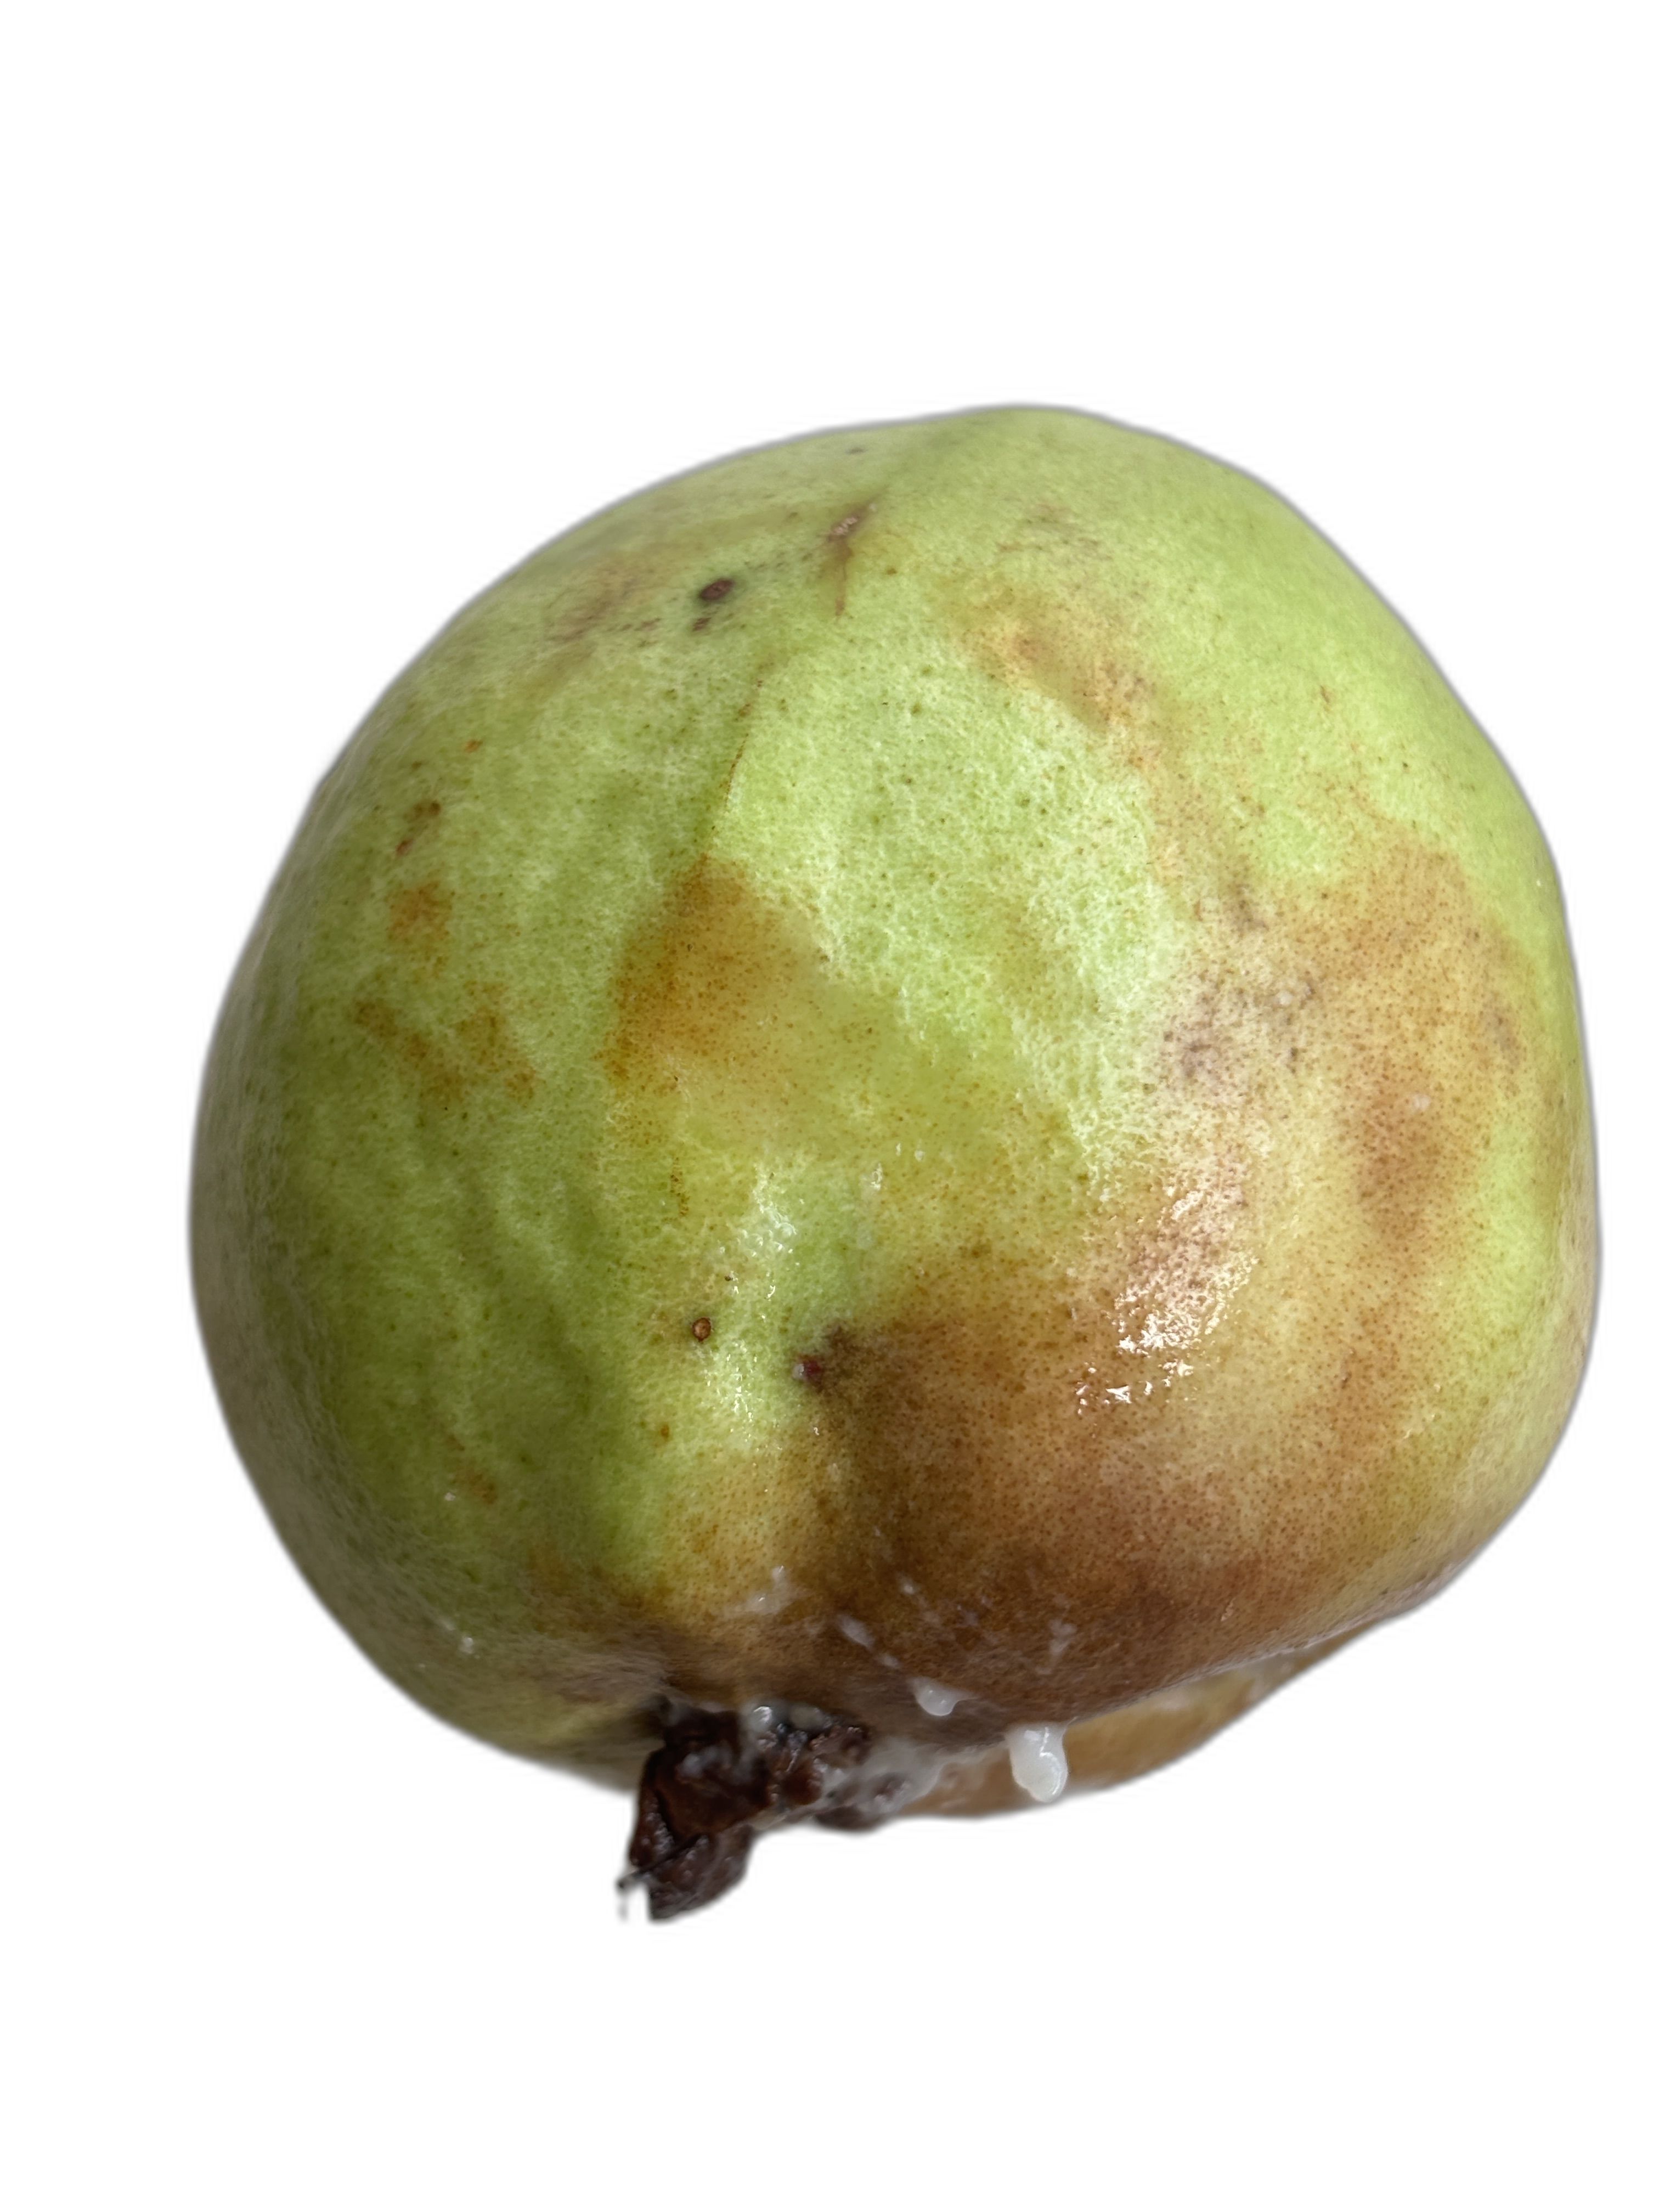
Plant part: fruit
Disease: Styler end root